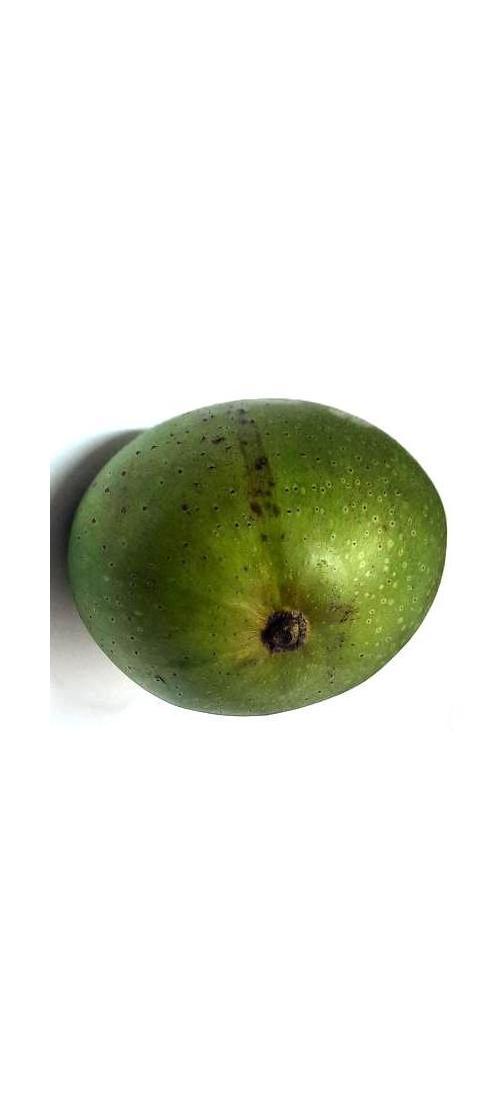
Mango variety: Ashshina Zhinuk